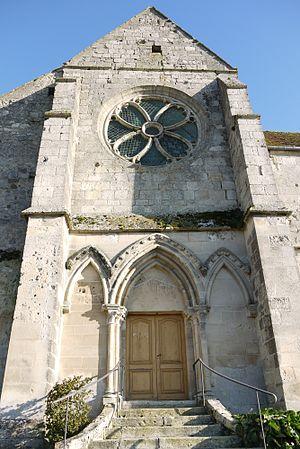
église de Saint-Rémy-Blanzy
L'église Saint-Rémi est une église située à Saint-Rémy-Blanzy, en France.